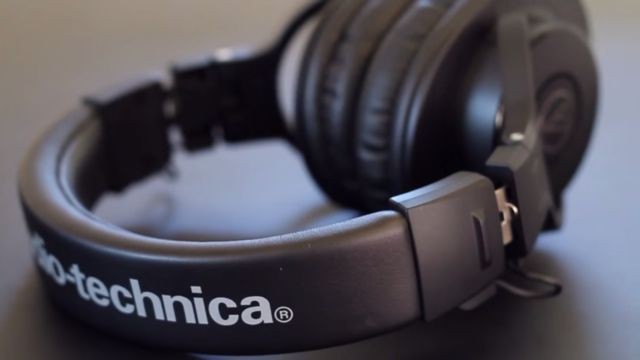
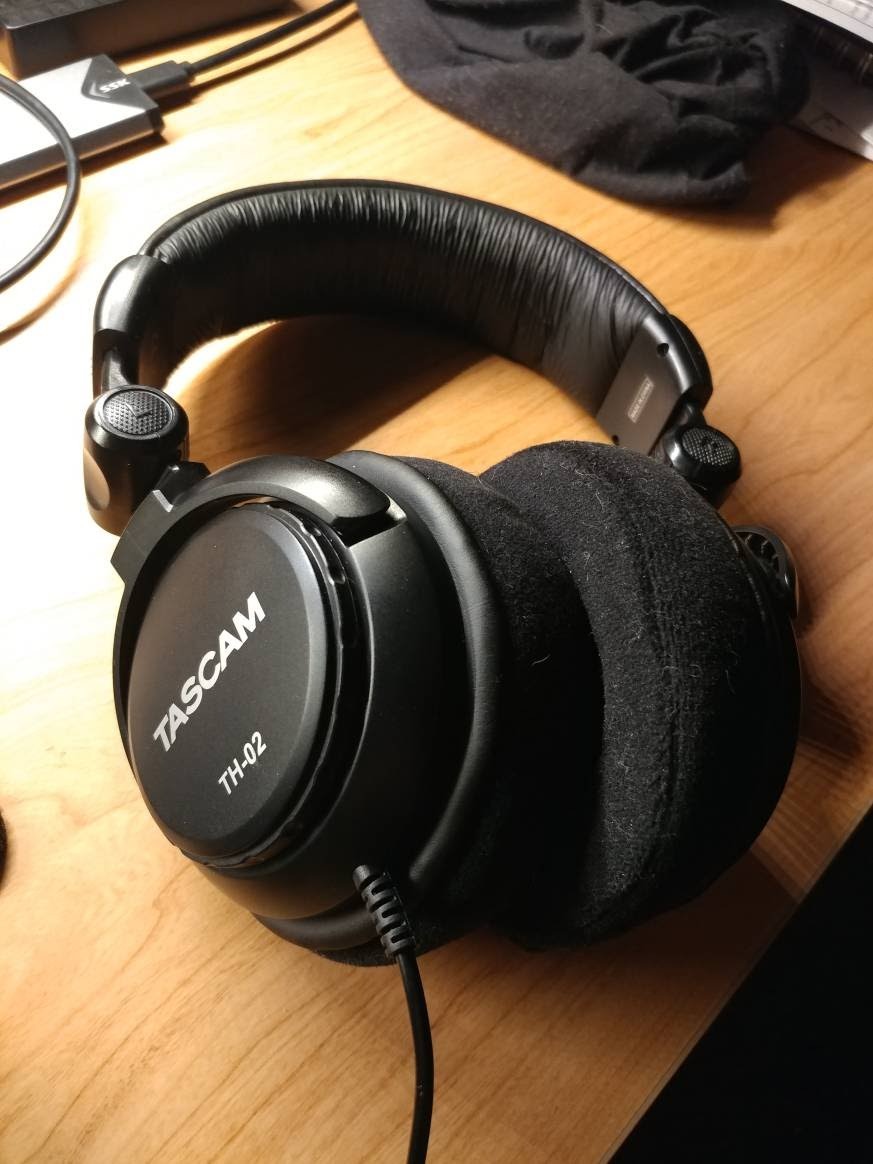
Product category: headphones
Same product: no